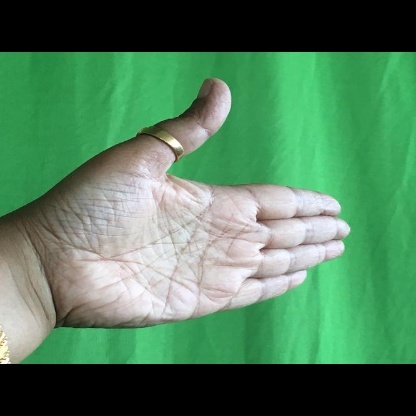
Mudra: Ardhachandran